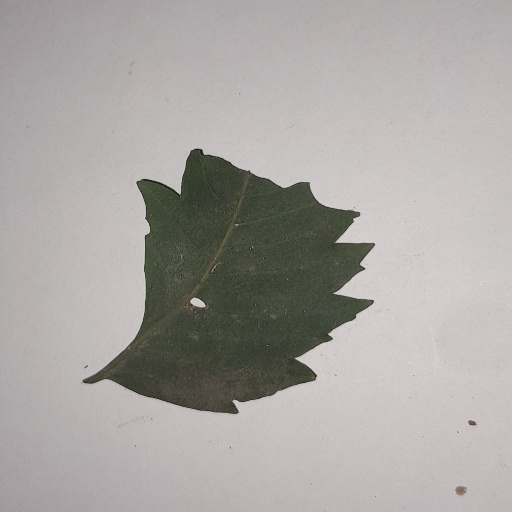
Species: Neem
Leaf condition: Shot Hole Leaf